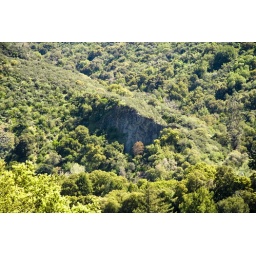
Exposed rock in an otherwise green landscape.